Richard Serra

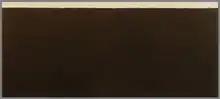
Richard Serra, "Level IV", 2010, One color etching, 29 x 65 inches

Serra's subsequent site-specific works in landscape continued to explore the topography of the land and how the sculpture relates to this topography by way of movement, meditation, and perception of the viewer. Among the most notable of the landscape works are "Porten i Slugten" (1983–1986) at the Louisiana Museum of Modern Art, Denmark; "Afangar (Stations, Stops on the Road, To Stop and Look: Forward and Back, To Take It All In)" (1990) on Videy Island, Iceland; "Schunnemunk Fork" (1991) in Storm King Art Center, New York; "Snake Eyes and Box Cars" (1993) in Sonoma County, California; "Te Tuhirangi Contour" (2000–2002) in Kaipara, New Zealand; and "East-West/West-East" (2014) in Qatar.